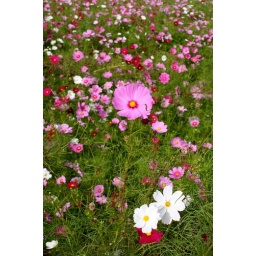
Cosmos flowers in a field near Aki-Kokubunji Temple, Higashi-Hiroshima.